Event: Nepal Earthquake
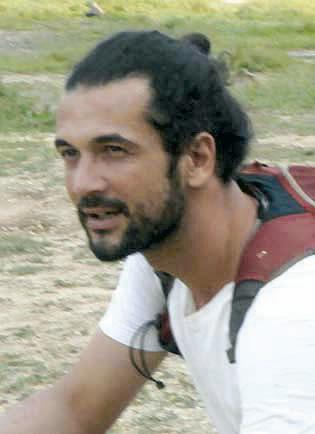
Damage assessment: no_damage